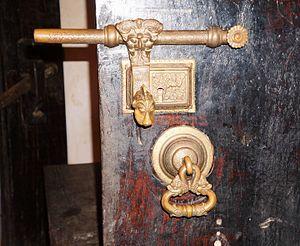
Une serrure est un mécanisme de fermeture qui ne peut être ouvert que par une clef ou une combinaison correspondante.